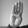
ASL letter: B